Randolph–Macon Yellow Jackets

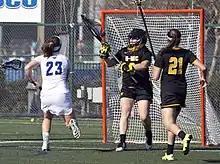
Two Yellow Jackets women's lacrosse players in a match against the Christopher Newport University Captains, 2015

The school's baseball team have won the ODAC championship in 1979, 1987, 2008, 2011, 2013 and 2016. In the 2016 season, R–MC reached the Mideast Regional title game. The Yellow Jackets won the South Regional Championship in 2018 and made their first appearance at the College World Series in Appleton, Wisconsin.